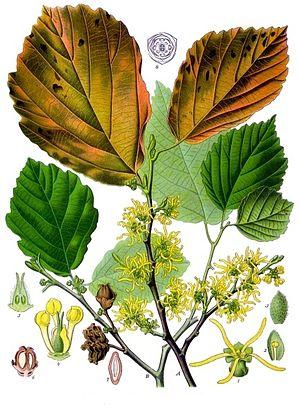
Hamamelis virginiana est une espèce de la famille des Hamamelidaceae. C'est la seule espèce du genre Hamamelis qui se rencontre à travers l’Amérique du Nord, depuis la Nouvelle-Écosse jusqu'au Wisconsin au Nord et depuis la Floride septentrionale jusqu'au Texas au Sud.
Les hamamélis sont des arbustes à feuillage caduc de la famille des Hamamelidaceae qui comprend cinq espèces : trois originaires d'Amérique du Nord, une originaire du Japon, et une de Chine.
Hamamelidales est un nom botanique d'un ordre de plantes dicotylédones.